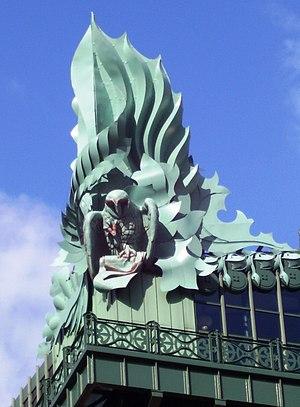
La Harold Washington Library est la principale bibliothèque municipale de Chicago. Elle doit son nom à Harold Washington qui fut maire de Chicago entre 1983 et 1987. Elle est située dans le sud du secteur financier du Loop, au 400 South State Street. Sa superficie est d'environ 68 000m², répartis sur 9 étages et abrite plus de neuf millions d'ouvrages en 2003. Le budget de construction de l'édifice était de 140 millions de dollars. La Harold Washington Library fait partie de la Chicago Public Library, qui est un vaste réseau de bibliothèques publiques contrôlé et géré par la ville de Chicago.